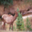
Label: deer